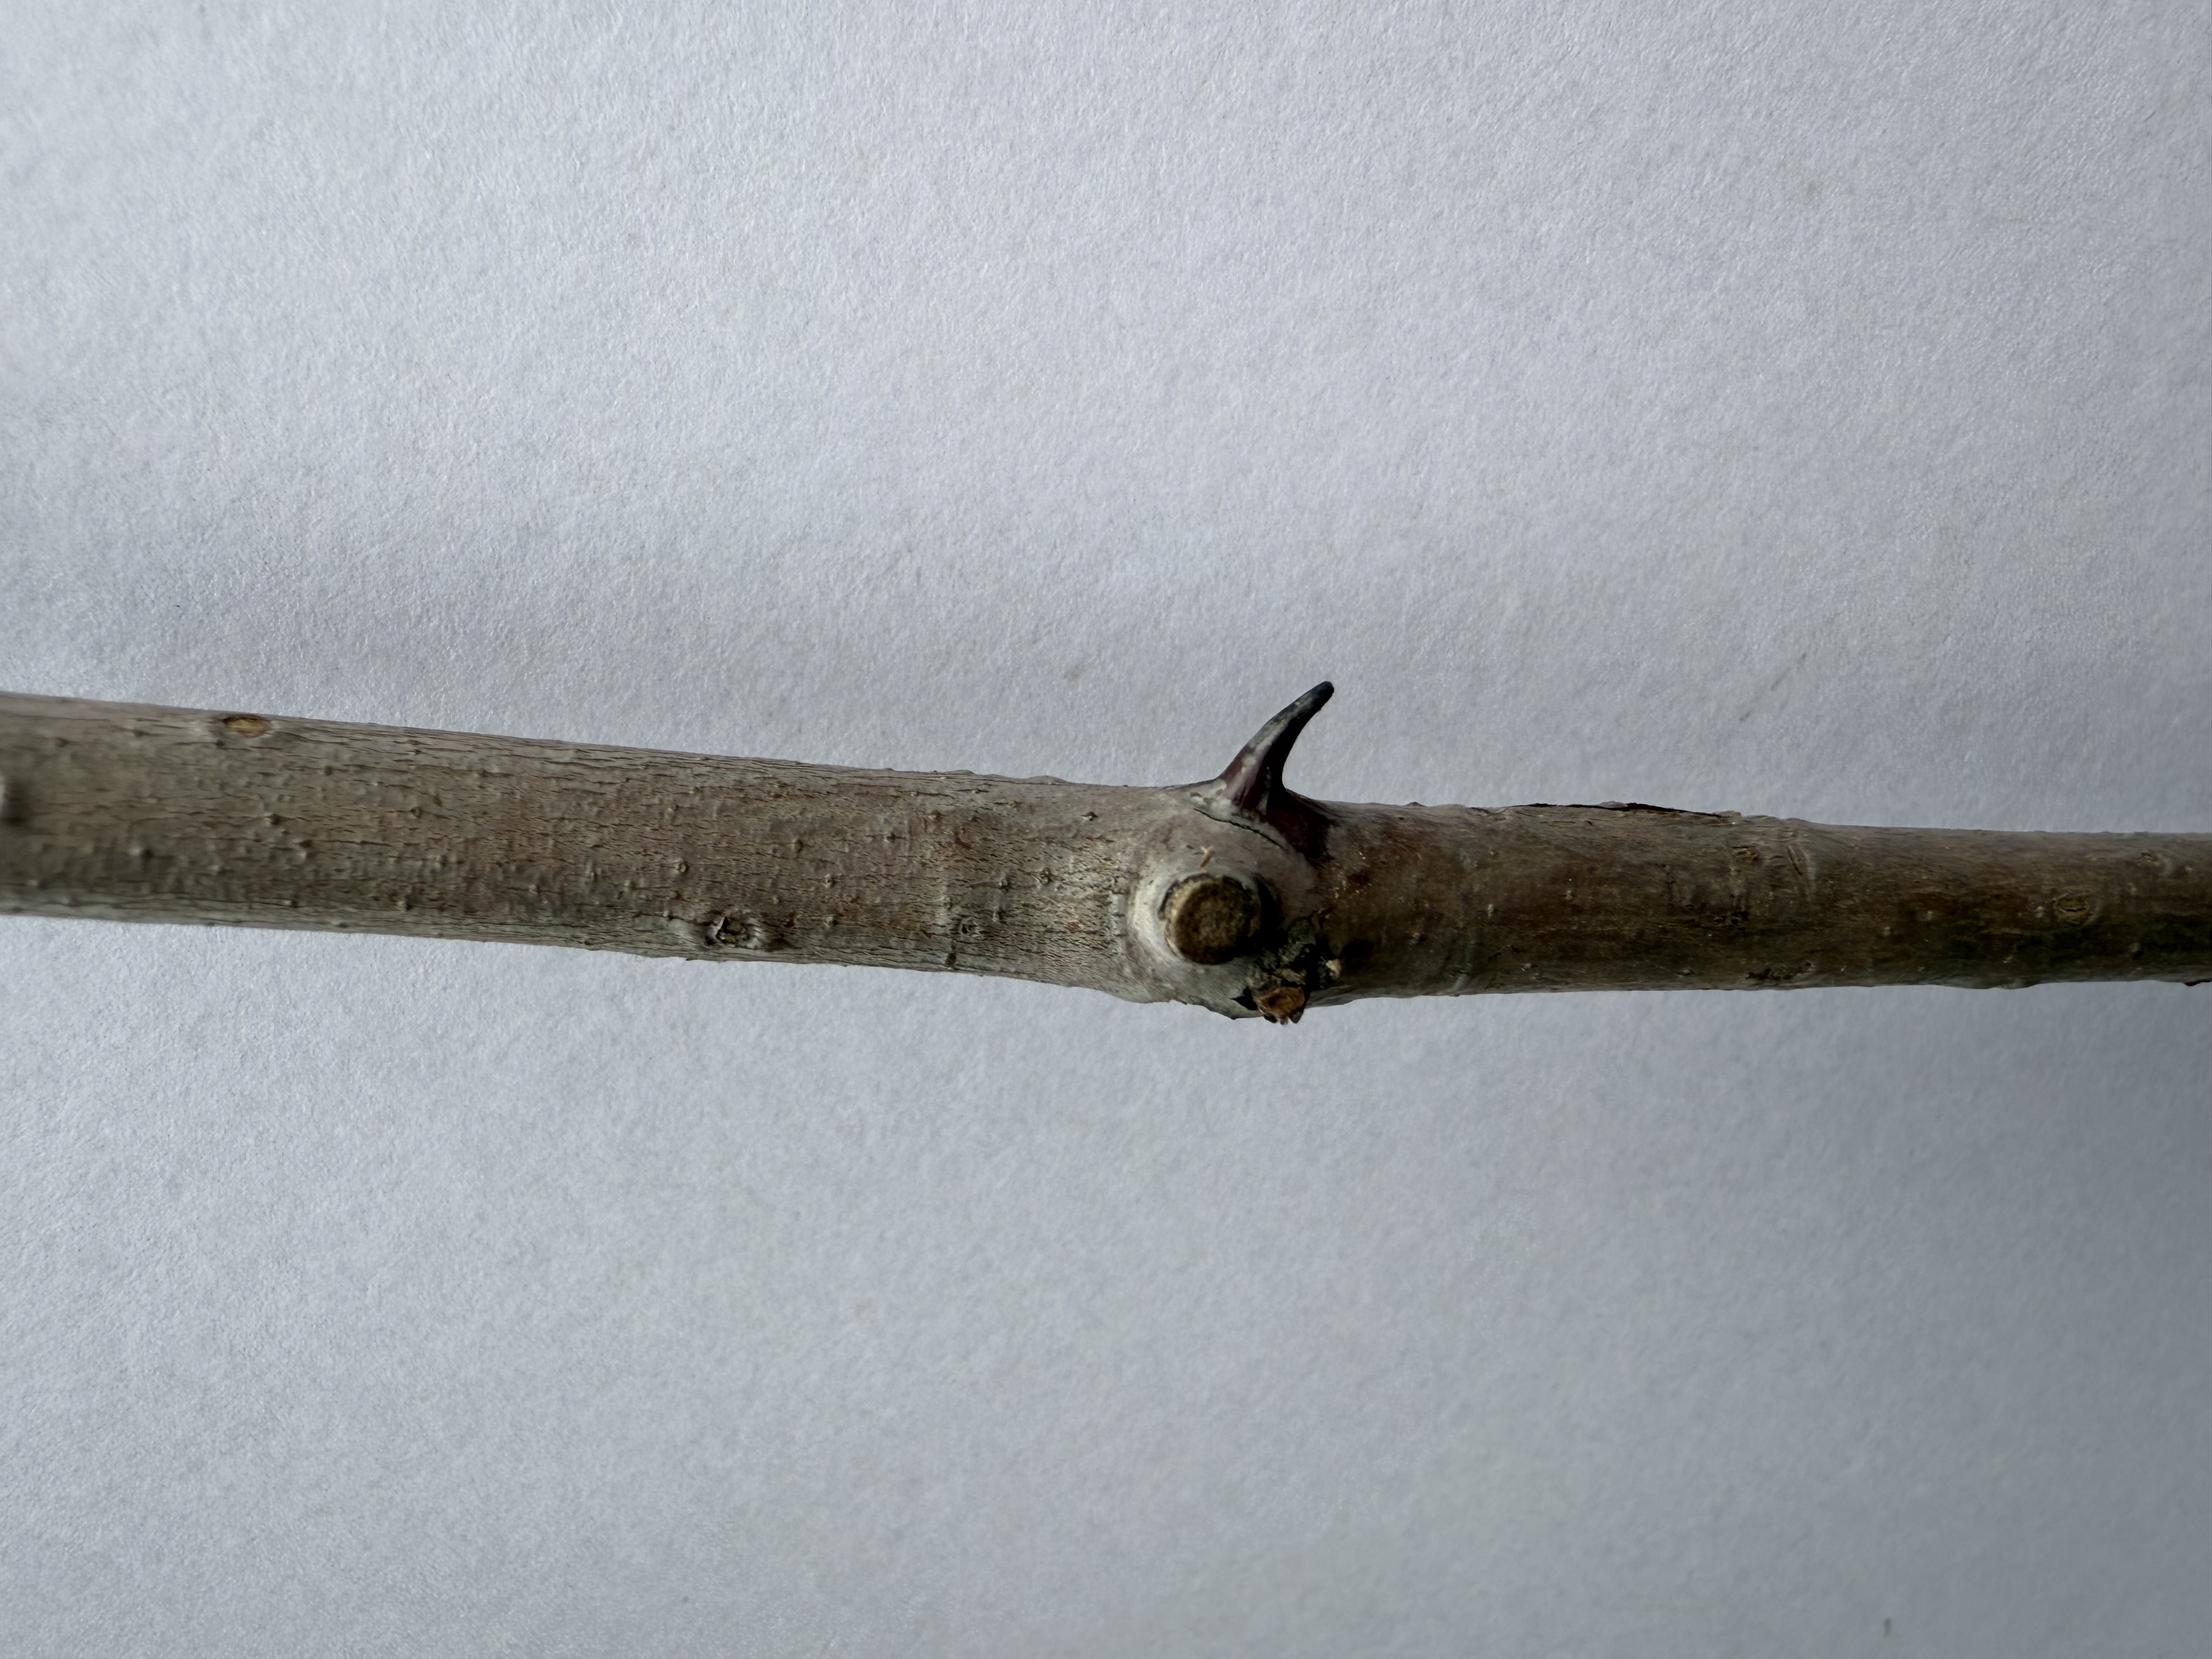
Variety: Jujube